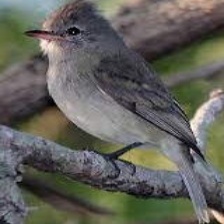
Species: NORTHERN BEARDLESS TYRANNULET
Scientific name: CAMPTOSTOMA IMBERBE